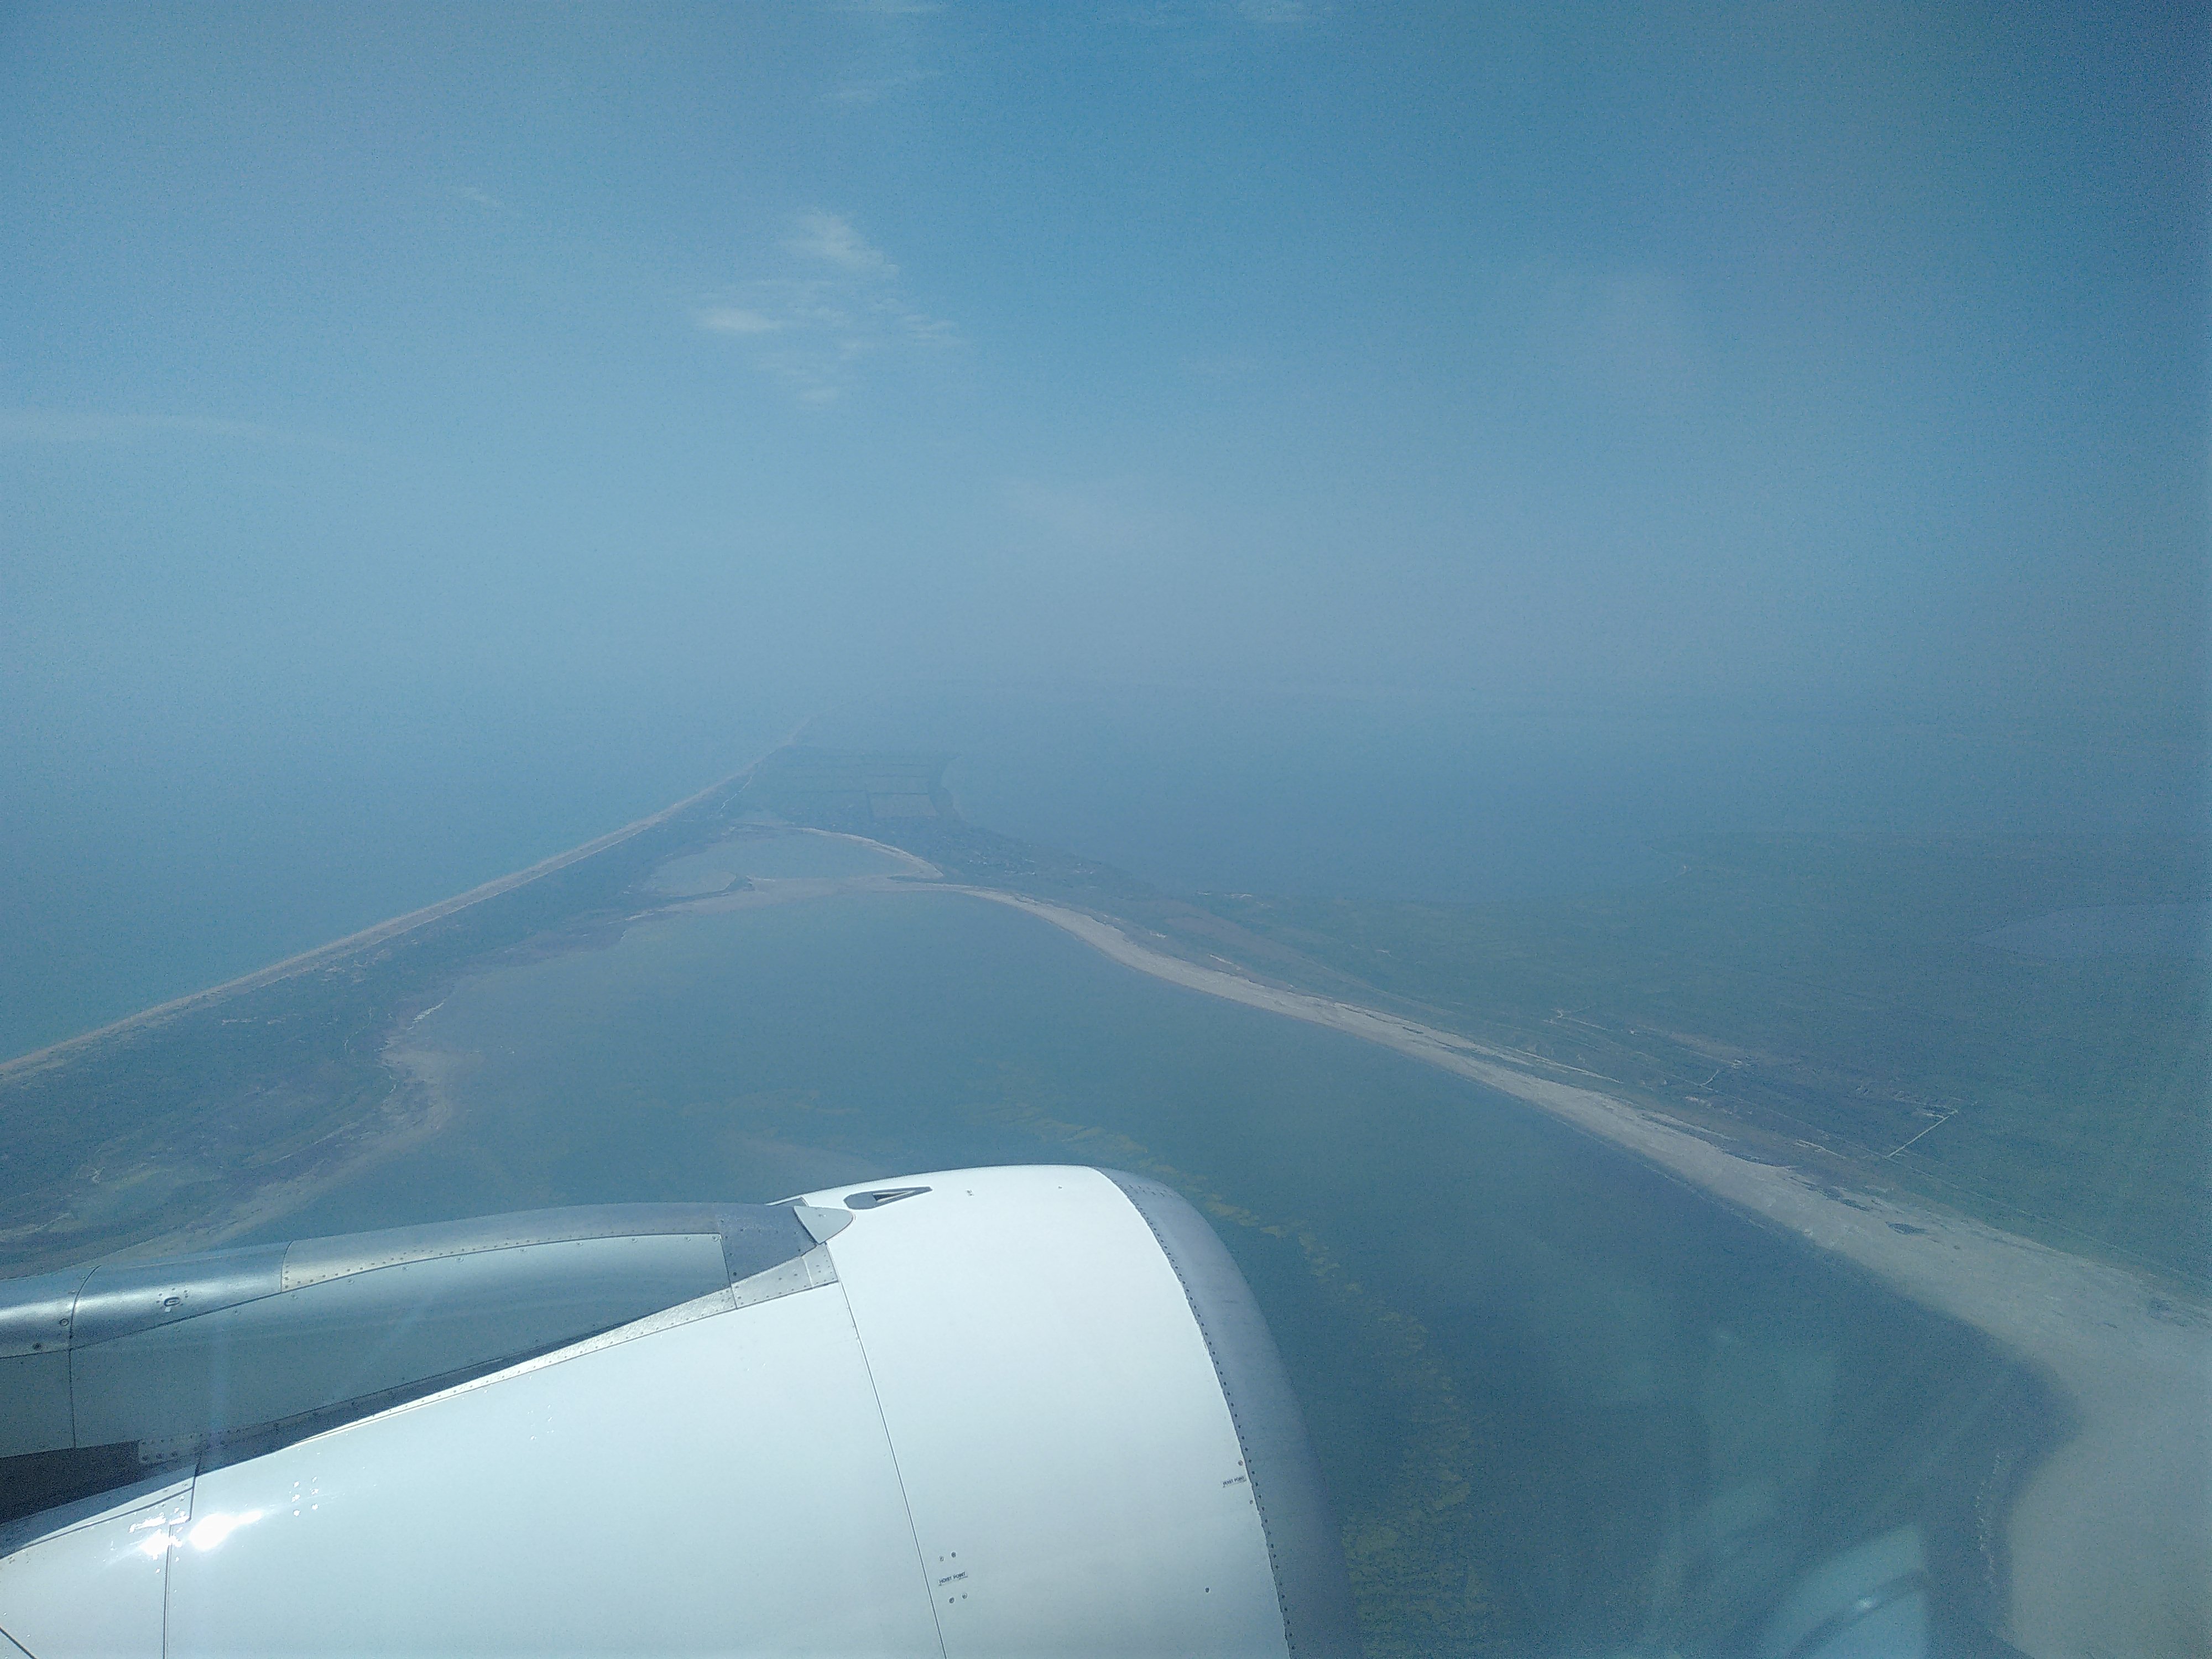
sky, atmosphere, daytime, water, azure, air travel, cloud, horizon, landscape, wing, aircraft, aerospace manufacturer, flap, aviation, travel, airliner, meteorological phenomenon, bird's eye view, aerospace engineering, electric blue, flight, vehicle, airline, aerial photography, fog, ocean, windshield, haze, public transport